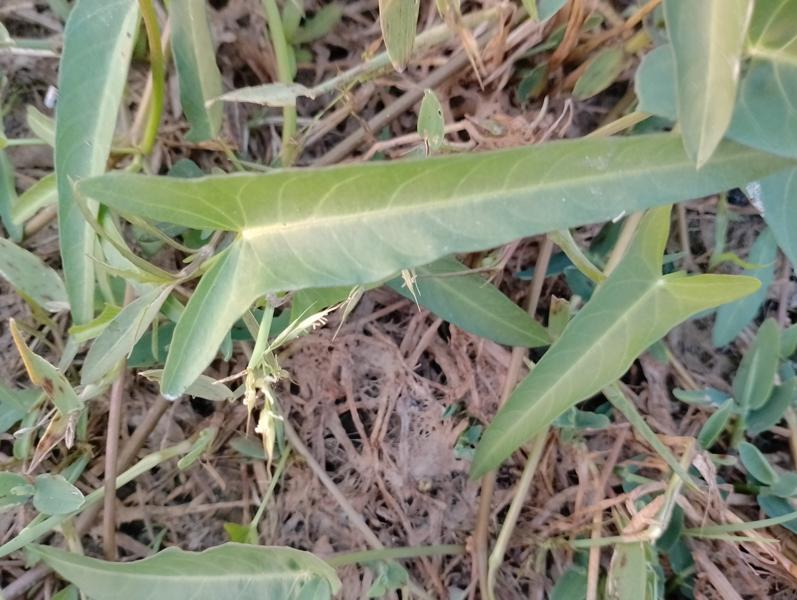
Weed species: Ipomoea aquatic